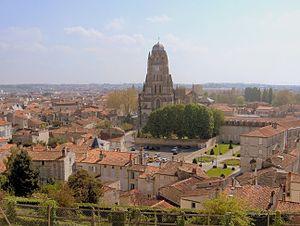
Panorama sur la vieille ville de Saintes et la cathédrale Saint-Pierre
La communauté d'agglomération de Saintes est un établissement public de coopération intercommunale français, situé dans le département de la Charente-Maritime et la région Nouvelle-Aquitaine.